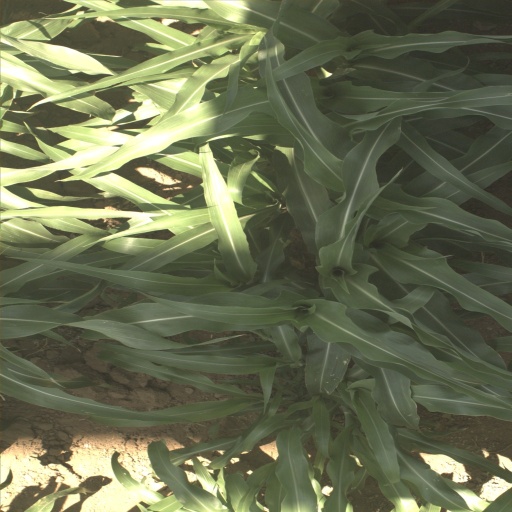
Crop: sorghum